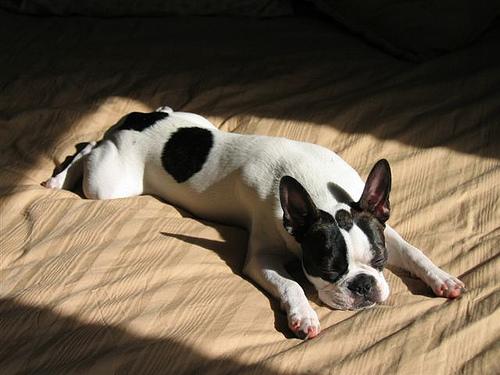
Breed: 230-n000084-Boston_bull